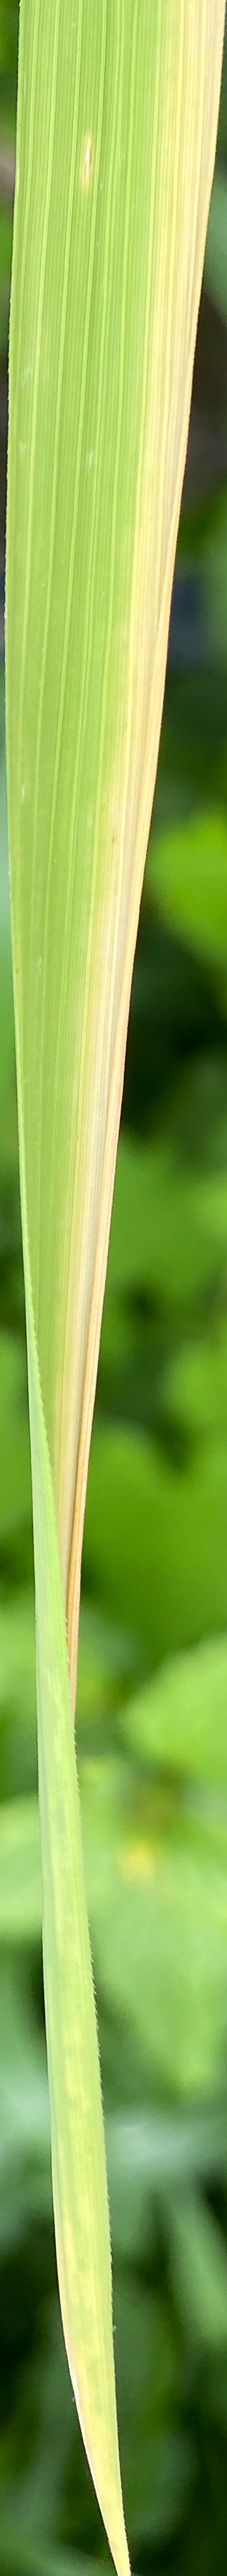
Nhãn: N